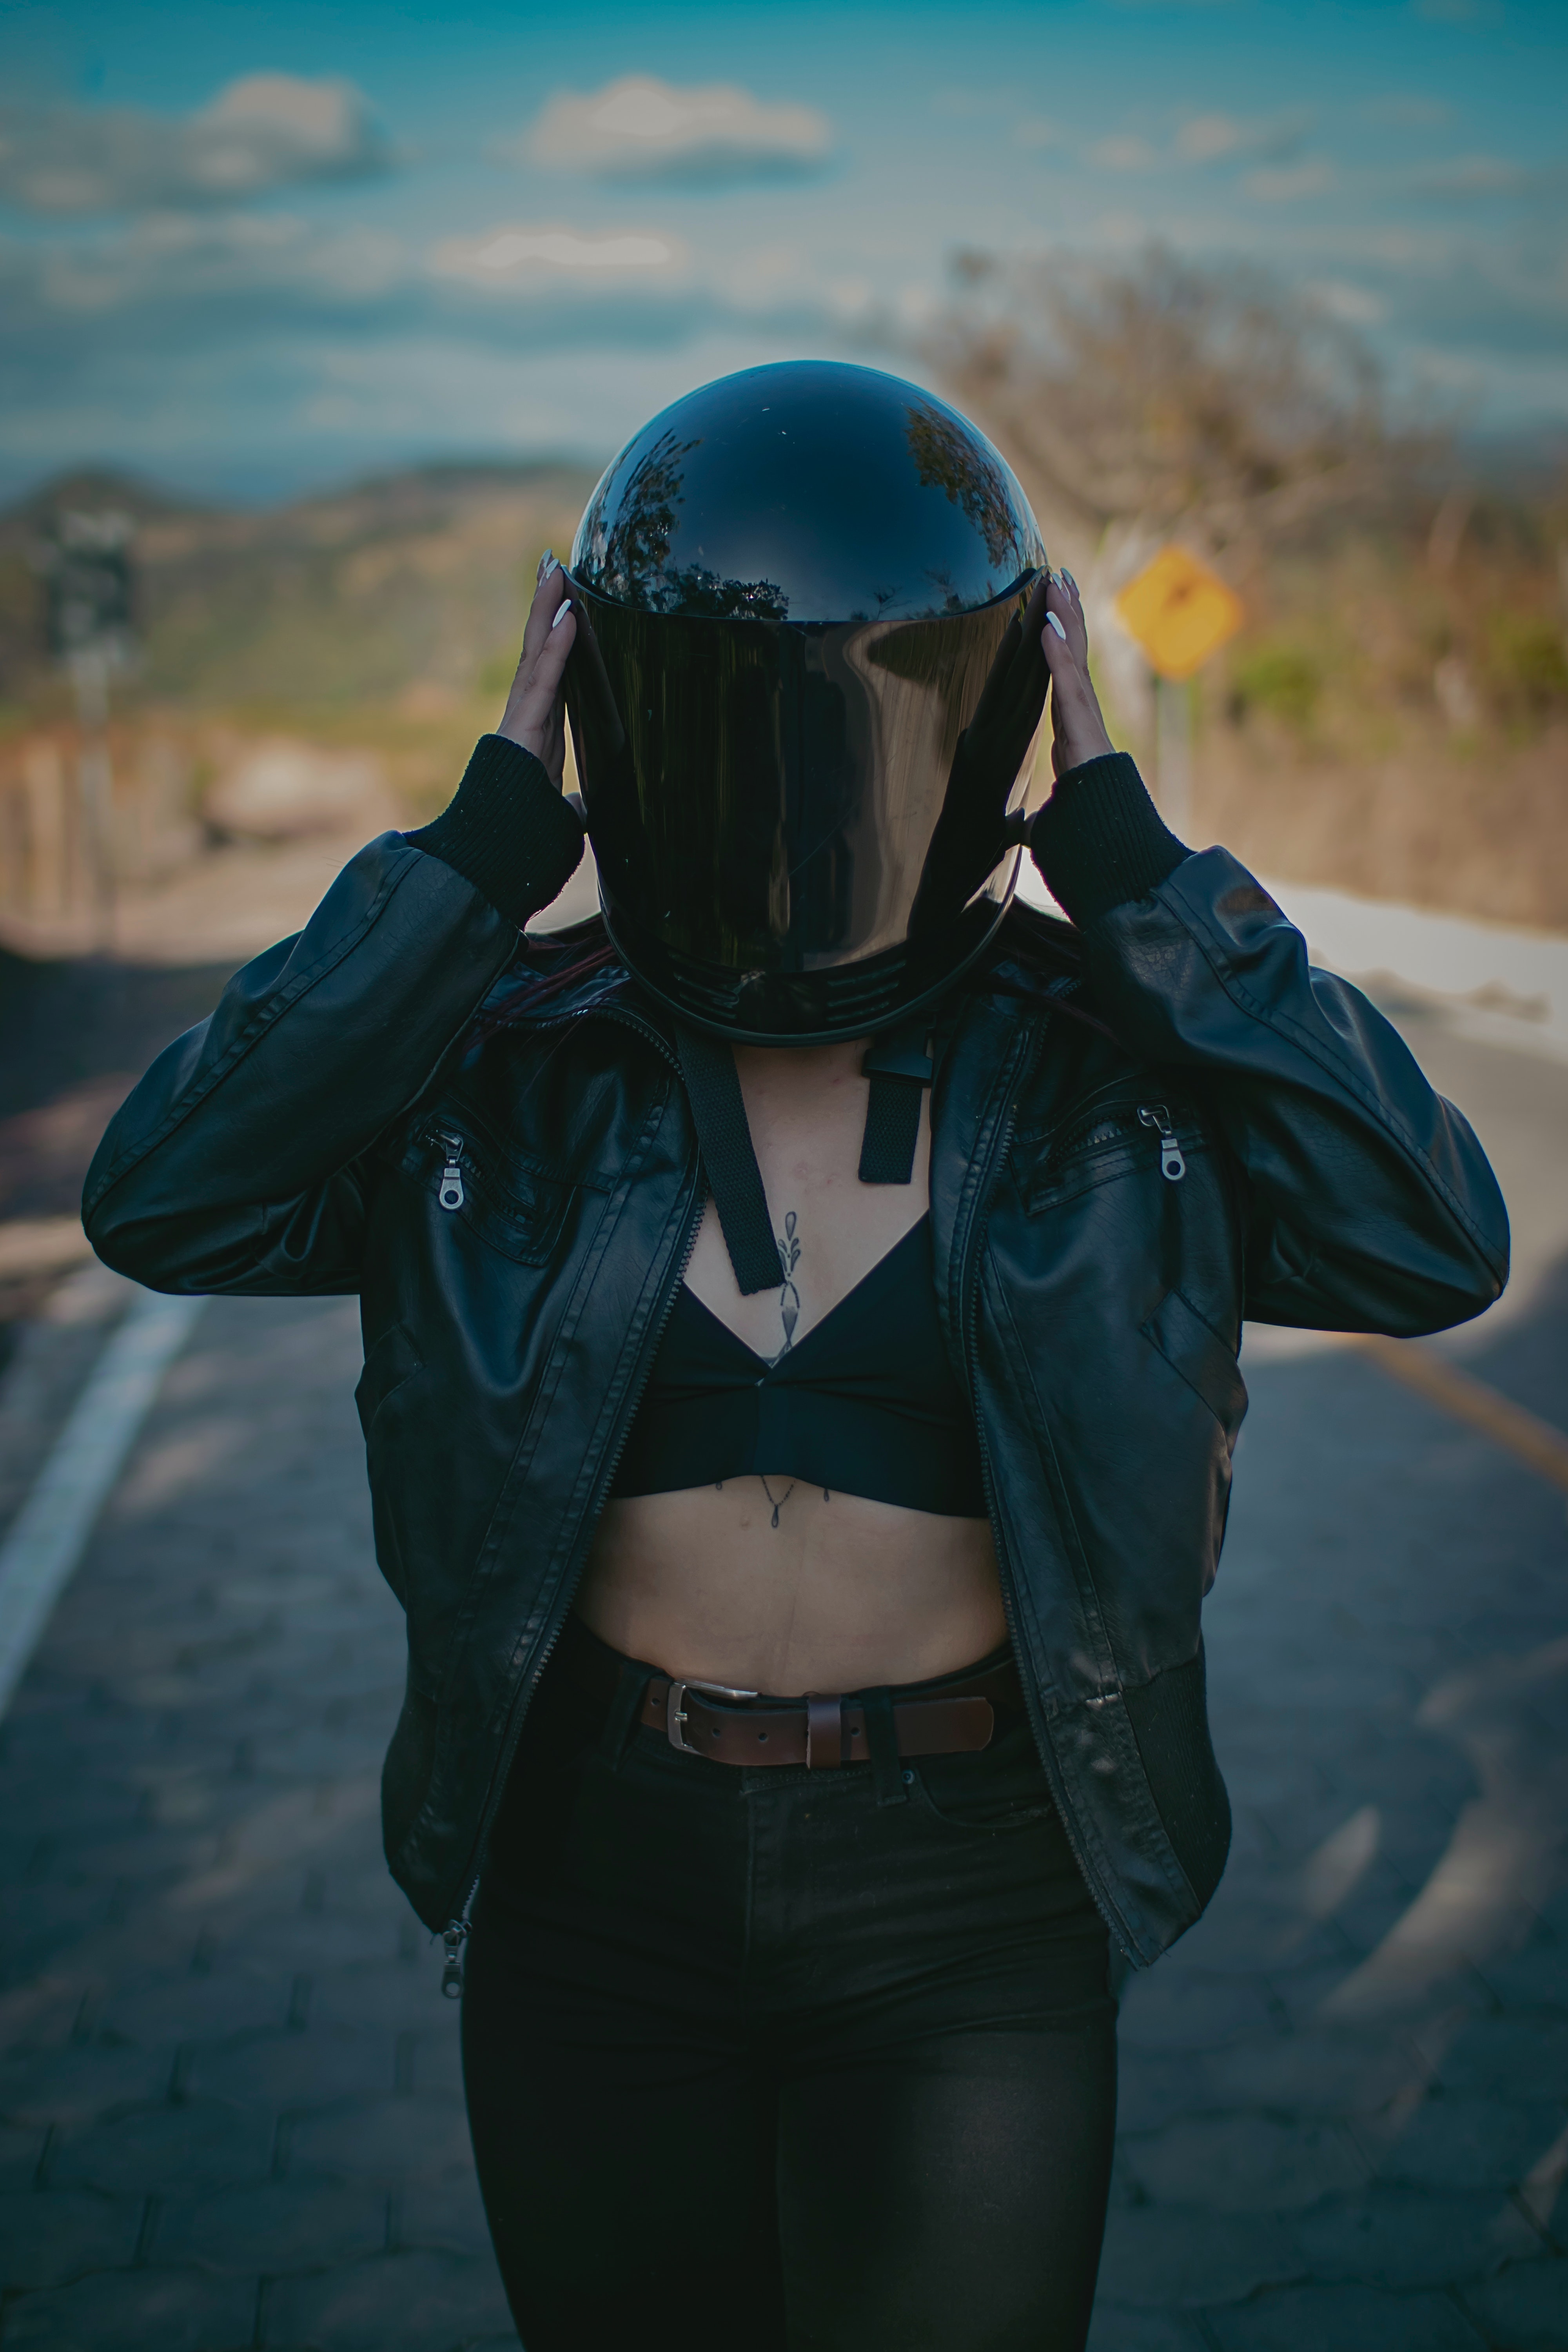
sport, sky, helmet, flash photography, gesture, headgear, personal protective equipment, black hair, eyewear, waist, electric blue, chest, fictional character, trunk, landscape, spandex, winter, armour, abdomen, recreation, leather, costume, justice league, cg artwork, belt, wetsuit, ocean, cosplay, top, superhero, reflection, sitting, photo shoot